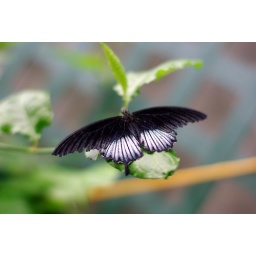
aunt lisa is in town and we spent some time at the butterfly house